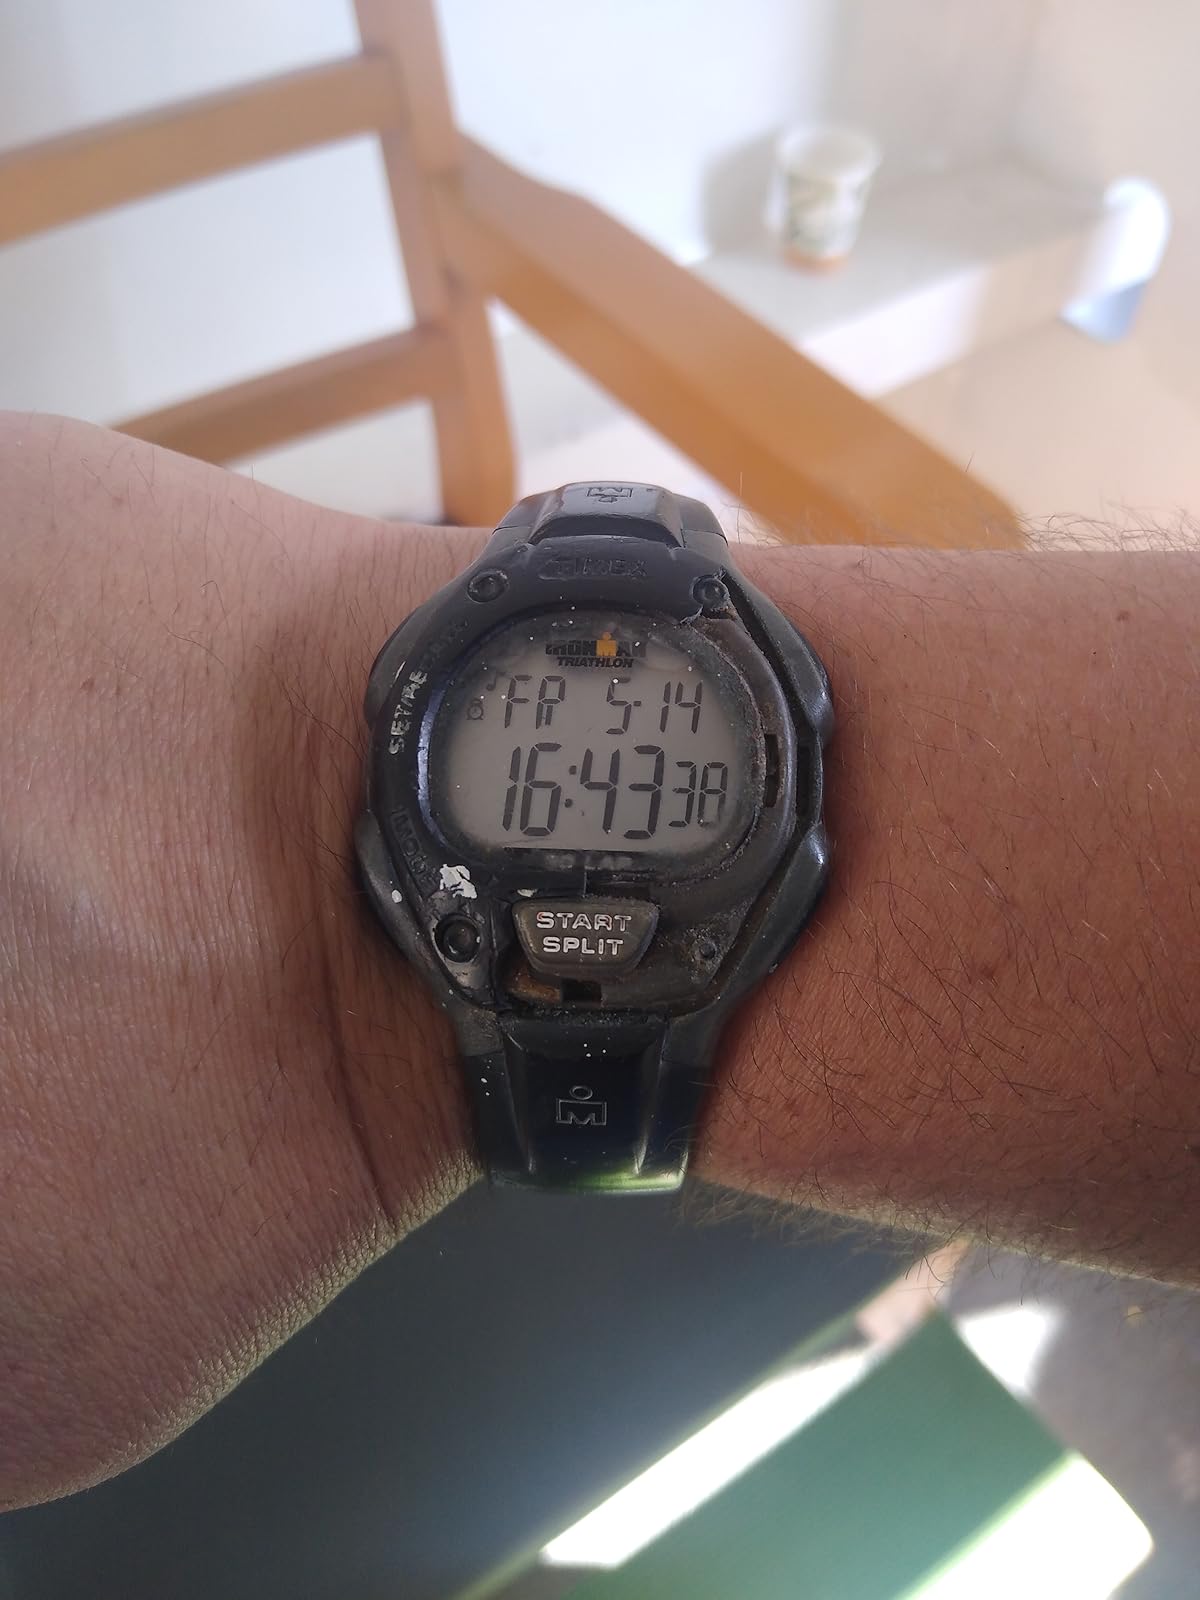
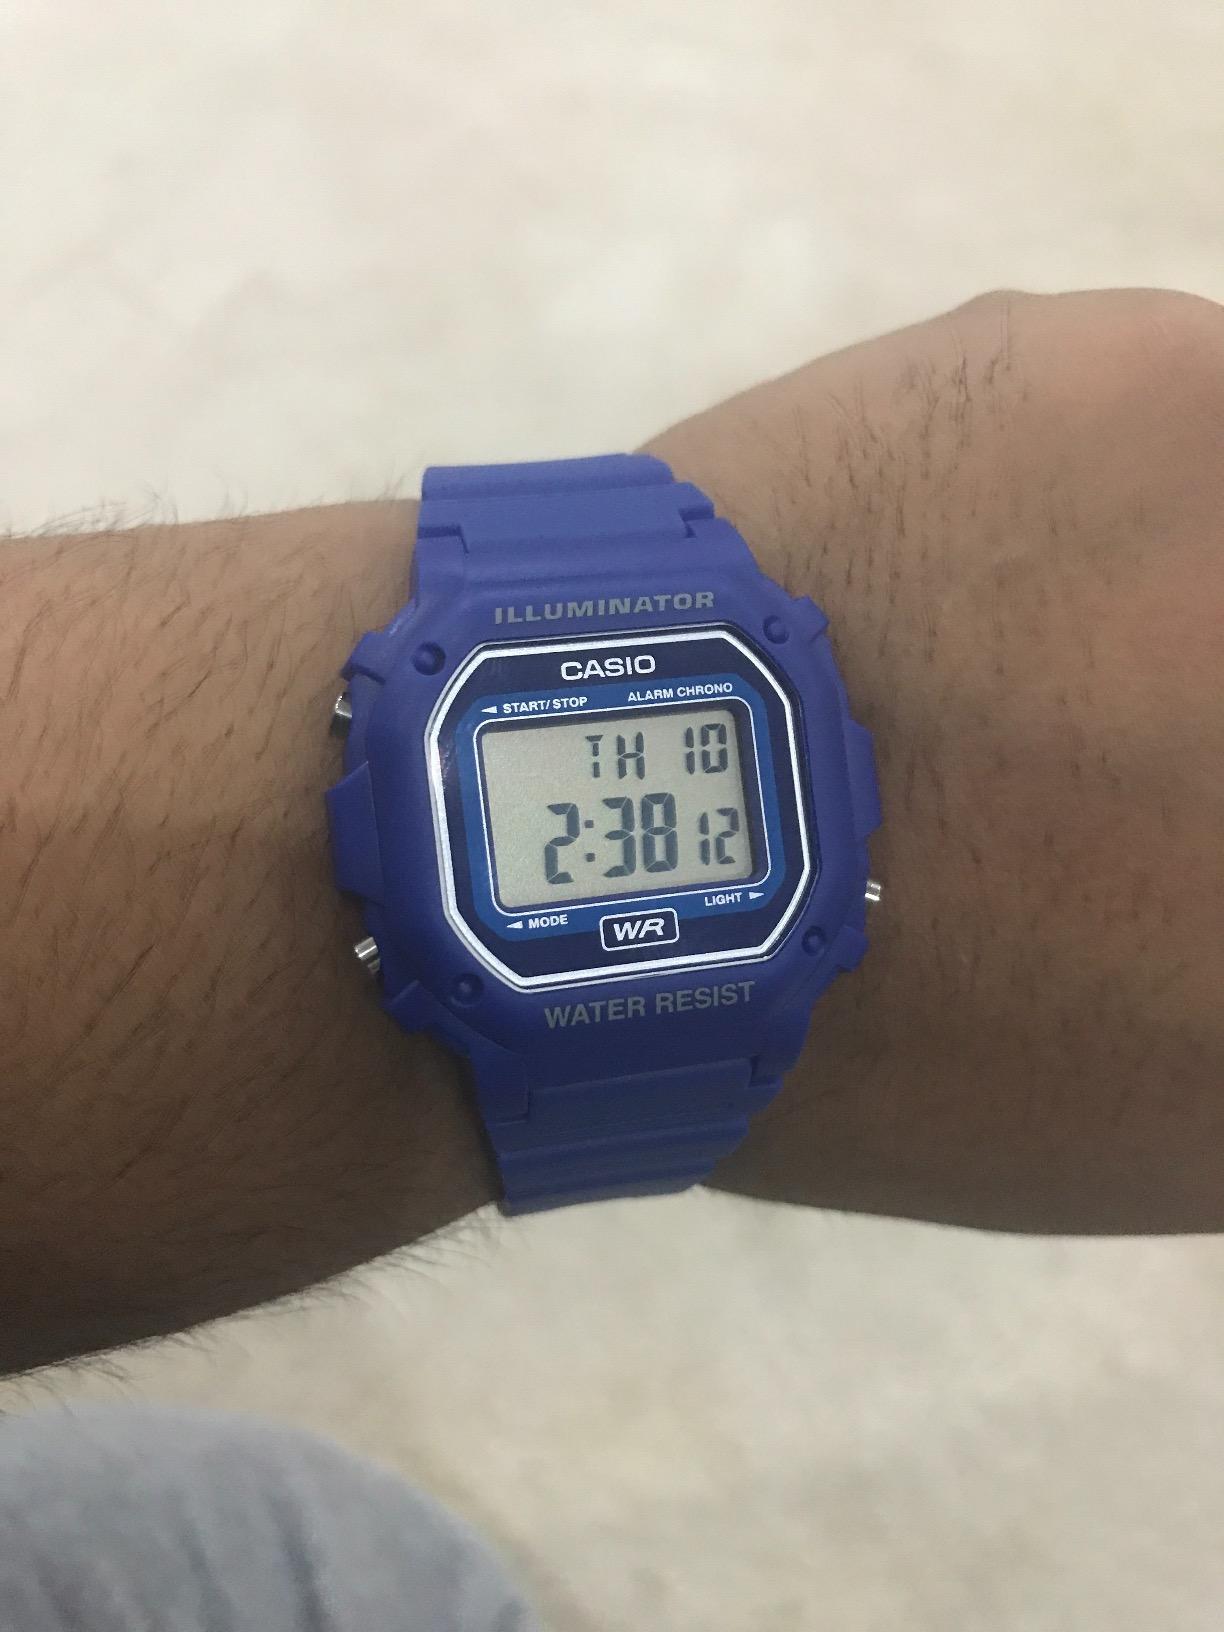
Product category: accessories_watch
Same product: no